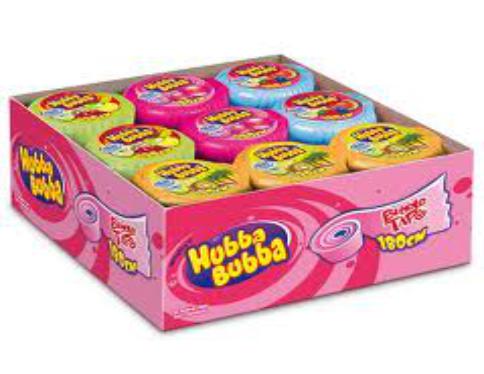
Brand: Hubba Bubba
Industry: Food